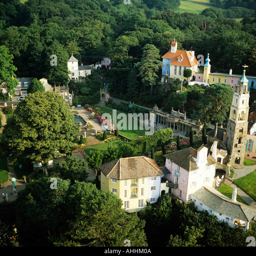
welsh principal area built by architect famous for tv series aerial